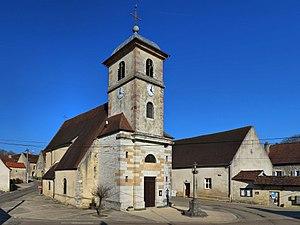
L'église Saint Hubert
Archelange est une commune française située dans le département du Jura, en région Bourgogne-Franche-Comté.